Shuaib-Mulla of Tsentara

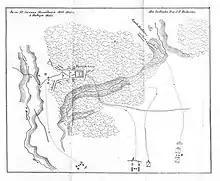
Fortress of Shuaib (1855)

The "Shuaib-Mullah fortress" (Chechen:"Shuaiban Ghap") was erected during the early years of the Caucasian Imamate by the Chechen architect and Naib Yusuf-Hazhi Safarov. It was first mentioned in 1840 and was a notorious hard fortress to overtake. Many Russian generals sought to “capture the enemy's fortification of Shuaib-fortress, which the Chechens considered impregnable and which for many years, despite the proximity of many strong detachments, remained untouched”.